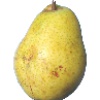
Label: pear_monster